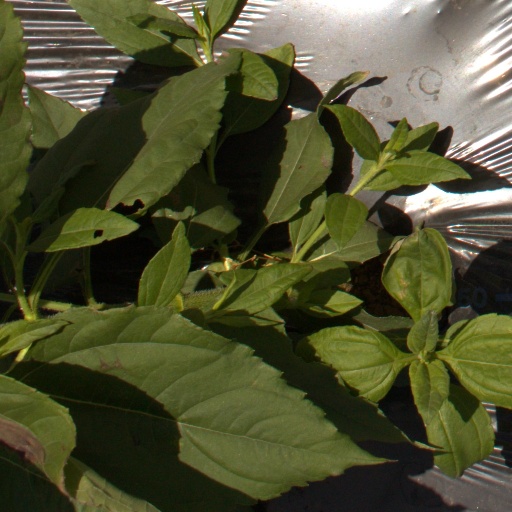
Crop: Jerusalem artichoke